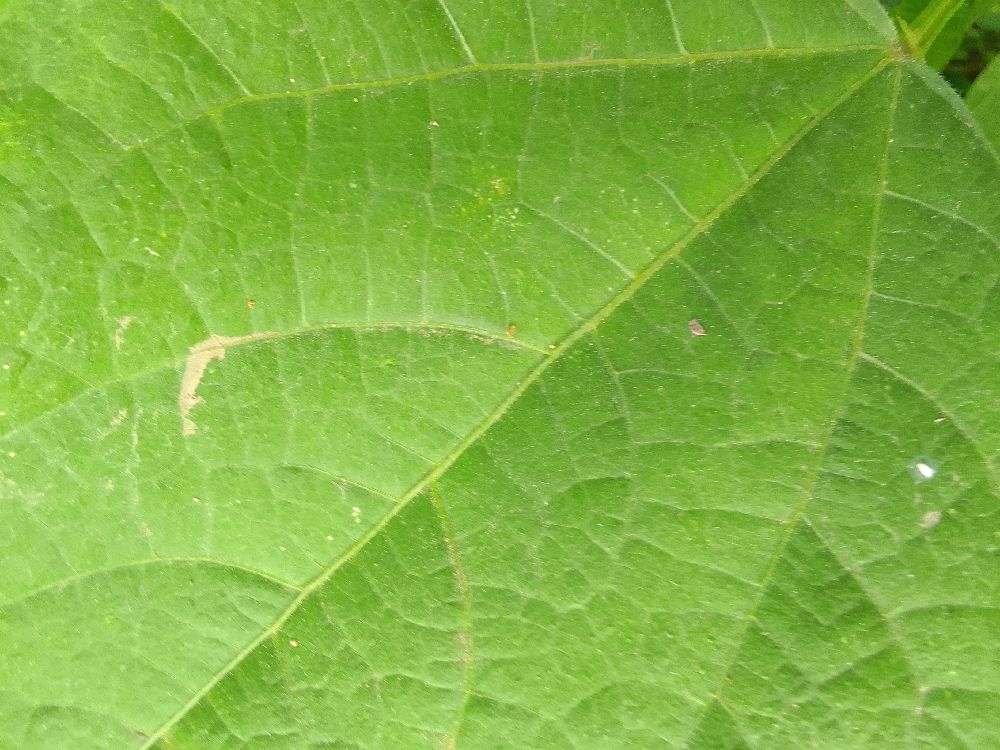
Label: healthy